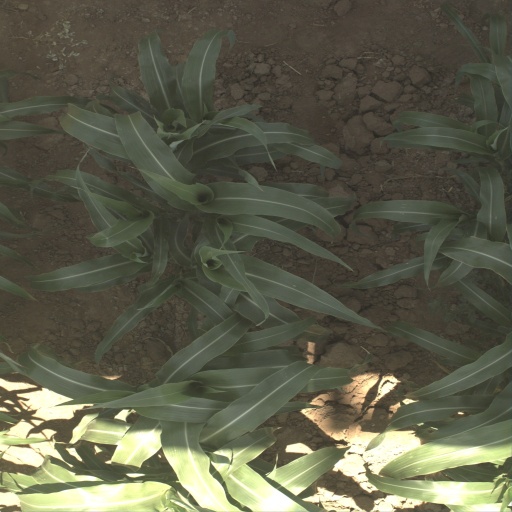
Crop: sorghum